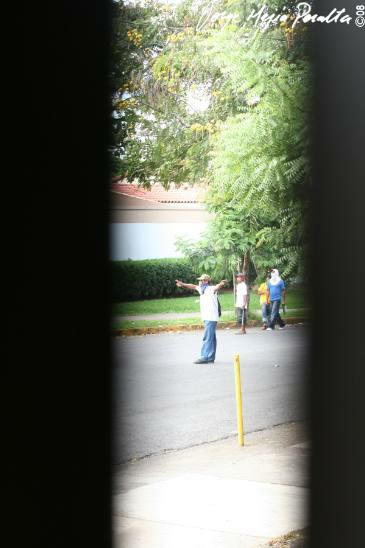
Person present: Yes